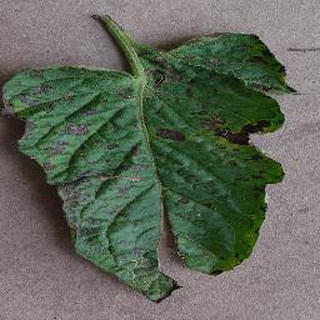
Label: tomato_early_blight